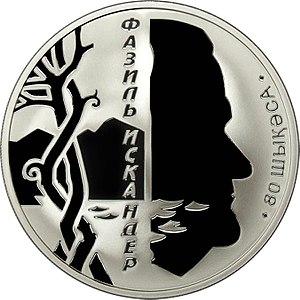
L'apsar est une monnaie de l'Abkhazie. Jusqu'à présent, seules des pièces de 1, 10, 25, 50 et 100 apsars et des billets de 500 apsars ont été émis. Bien que les pièces aient cours légal en République d'Abkhazie, leur utilisation est très limitée et elles sont principalement destinées aux collectionneurs. En Abkhazie, le rouble russe est utilisé dans la pratique. Les premières pièces d'apsar ont été introduites en 2008.